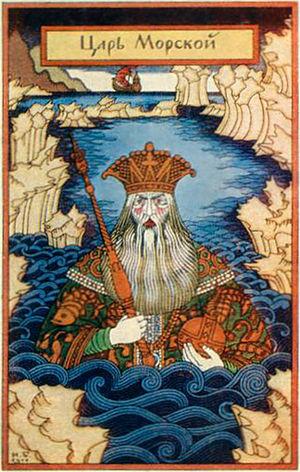
Maria Morevna, ou Marie des mers est un conte slave oriental très connu, qui figure dans les Contes populaires russes d'Alexandre Afanassiev. Il doit en partie sa célébrité au fait de figurer parmi les sept contes illustrés par Ivan Bilibine de 1899 à 1902. Maria Morevna est une femme-bogatyr, une guerrière dont on trouve plusieurs exemples dans la collecte d'Afanassiev.
Le Tsar de l'Onde et Vassilissa la très-sage, est un conte populaire slave oriental et russe en particulier, dont il existe de nombreuses versions. Il fait l'objet des contes numérotés 219 à 226 dans l'édition russe de 1958 des Contes populaires russes d'Alexandre Afanassiev. Il relève en partie des rubriques AT 313 et AT 812 dans la classification Aarne-Thompson.